Citilab

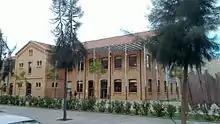
Citilab at Cornellà de Llobregat

Citilab is a digital lab for citizen innovation in Cornellà de Llobregat, Catalonia, Spain. It mixes citizen based innovation with research, entrepreneurship and training. Its rationale is to offer a resource platform for citizens so that they can start their own projects around technology and the internet, specially the collaborative and audiovisual internet.